Robin Olsen

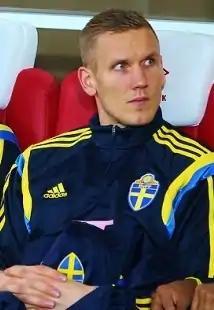
Olsen on the bench for Sweden in 2015

In 2011, Olsen re-joined Malmö FF. He made his Allsvenskan debut on 1 October 2012 in an away fixture against Syrianska FC, when first choice goalkeeper Johan Dahlin was suspended, and kept a clean sheet as the match ended 2–0 in Malmö's favour. In the match on 5 April 2013 against Åtvidabergs FF Dahlin had to be substituted at half time for an injury and Olsen once again took his place. Olsen then managed to hold a clean sheet in the remaining part of the match as well as a further three matches before conceding a goal in stoppage time in his fourth match of the season in the away fixture against IFK Göteborg. Olsen kept Dahlin out of the starting eleven for some further matches before he was given the place on the bench once again. In total Olsen played 10 matches for Malmö FF during the league title winning 2013 season.